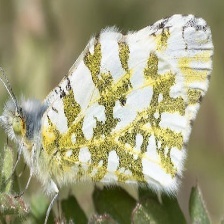
Species: LARGE MARBLE
Butterfly family (ImageNet category): cabbage_butterfly